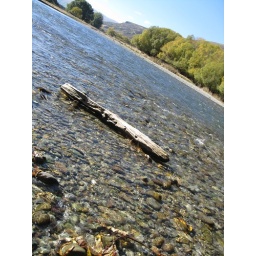
The water rippling over the rocks was interesting enough that you didn't even need fish to be entertained